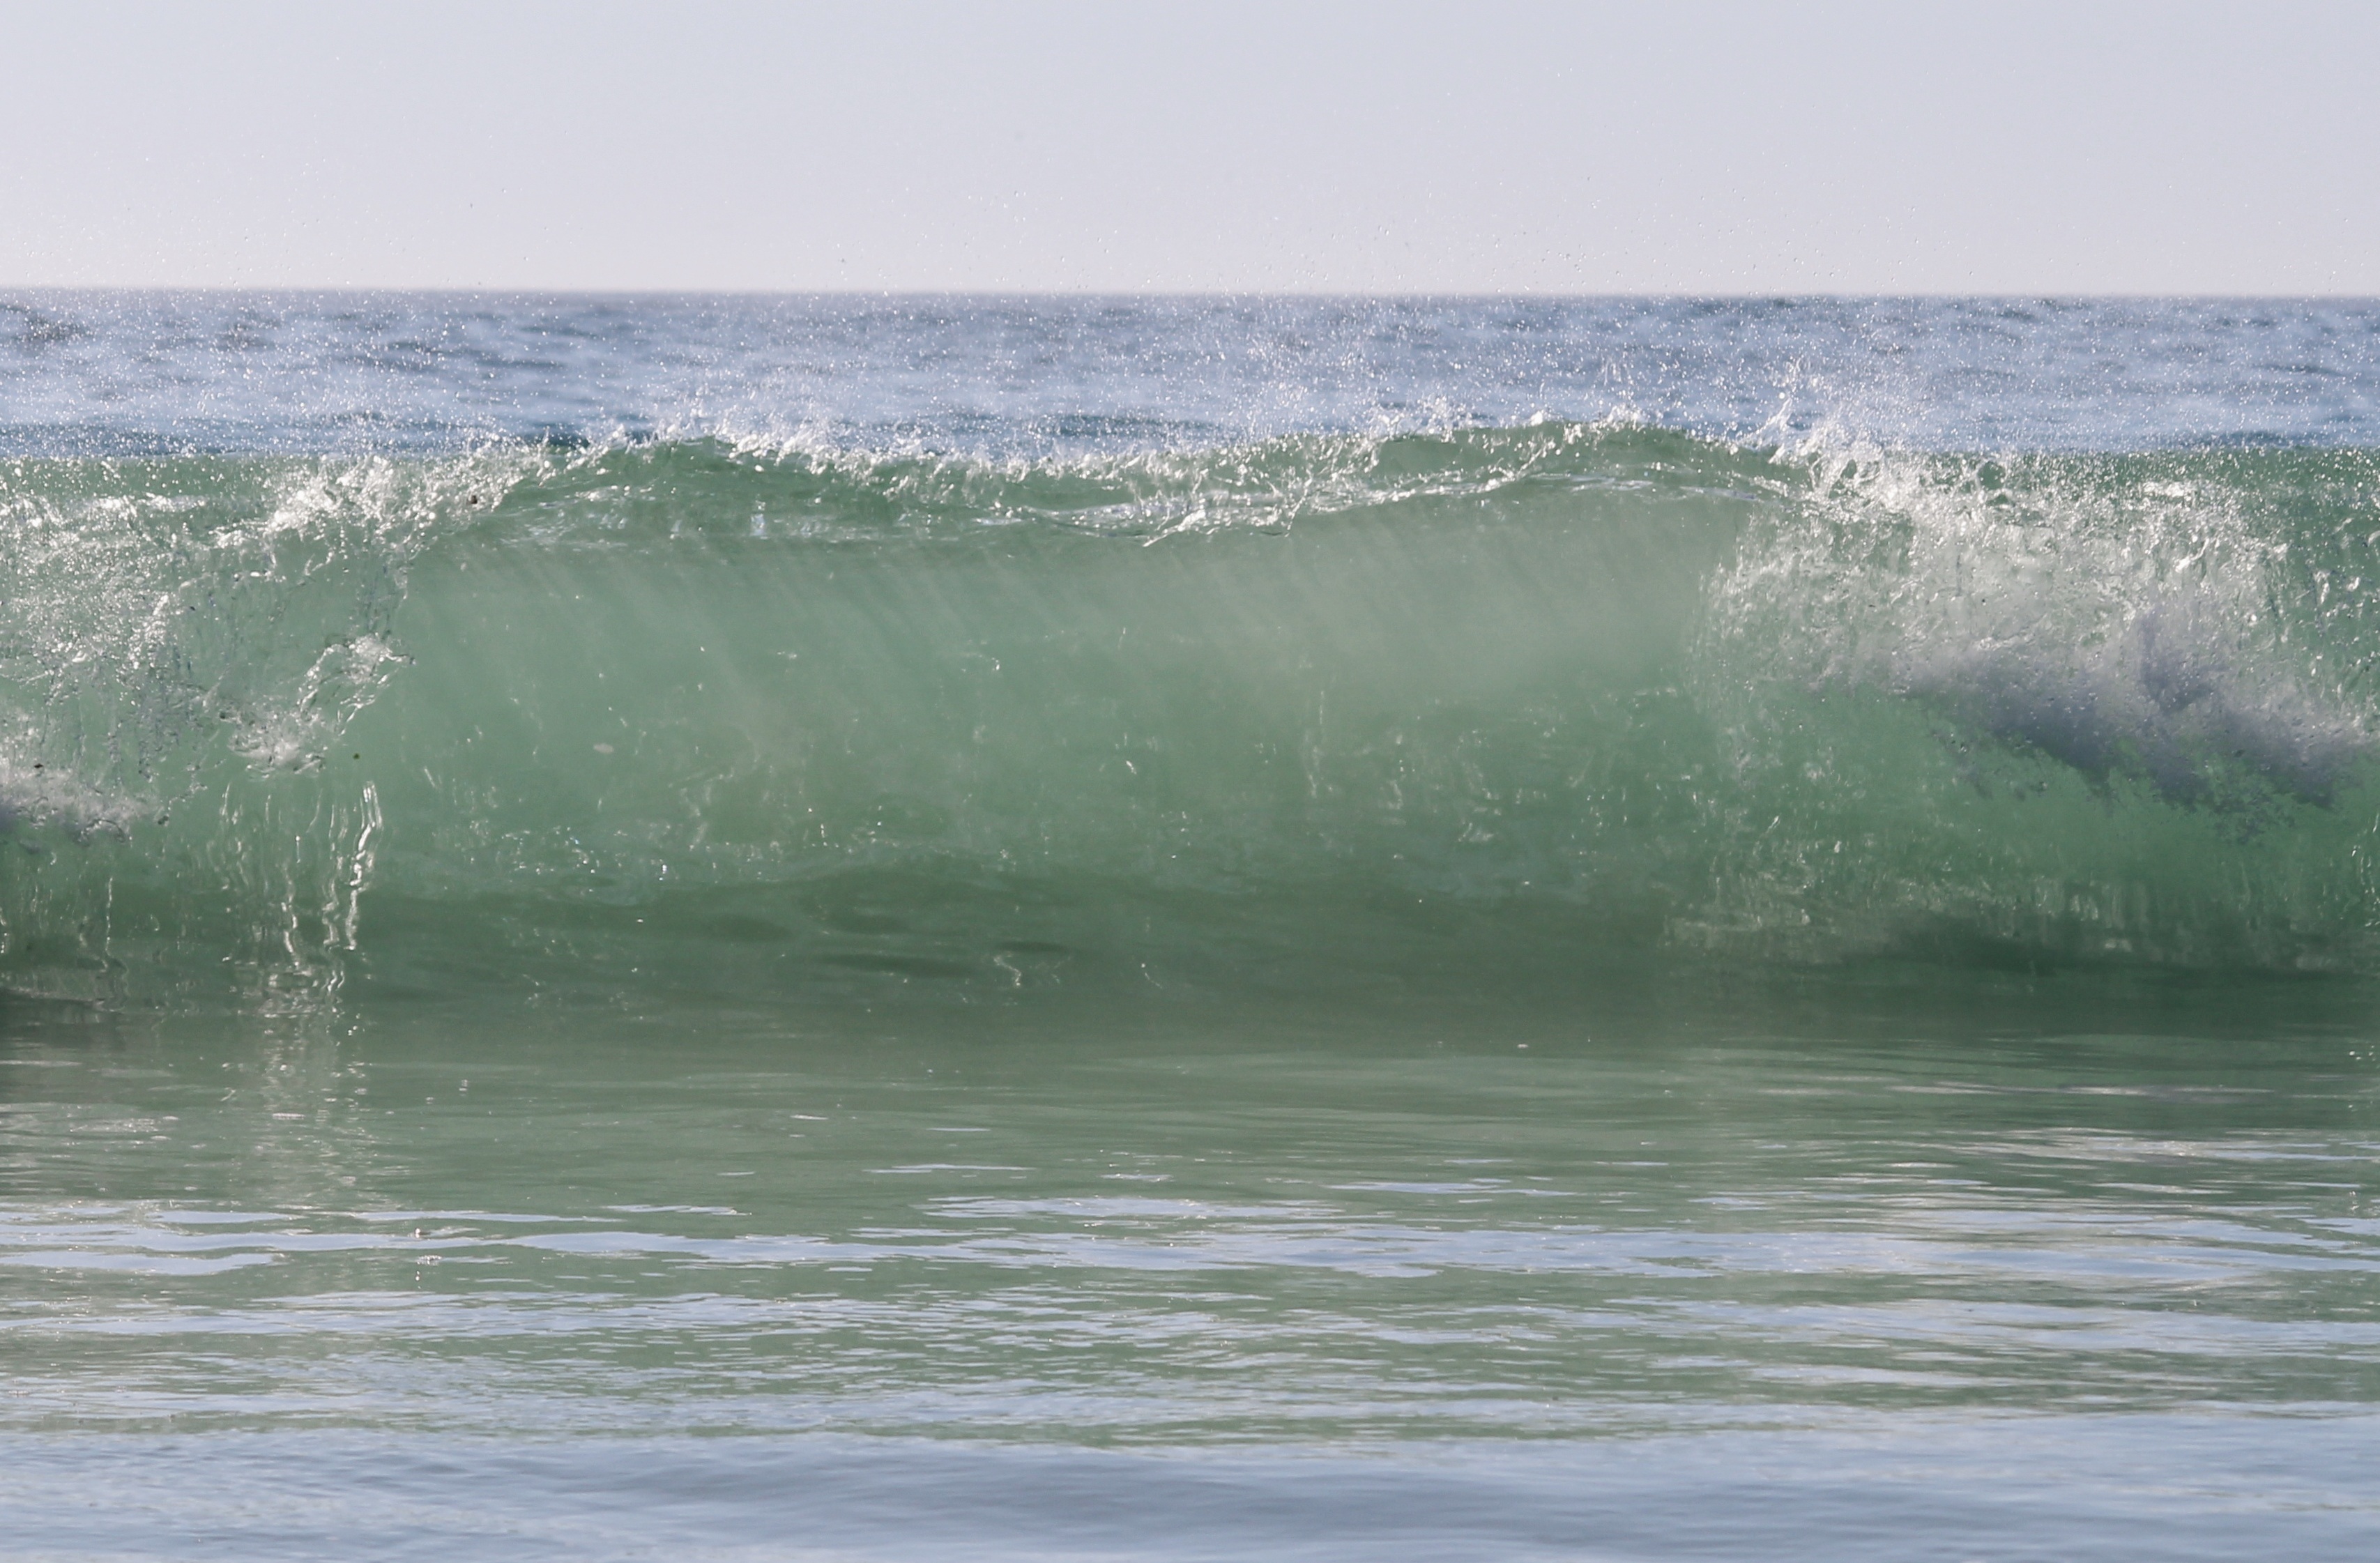
beach, sea, coast, water, ocean, shore, wave, surfing, body of water, turquoise, sports, water sport, wind wave, boardsport, surface water sports